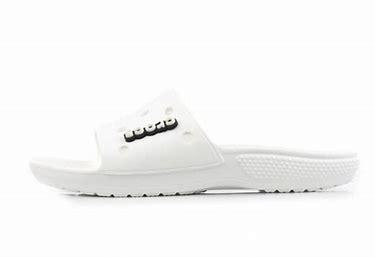
Brand: Crocs
Model: 100